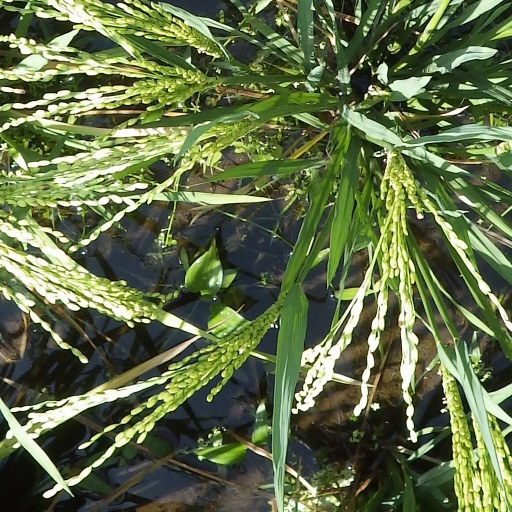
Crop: rice